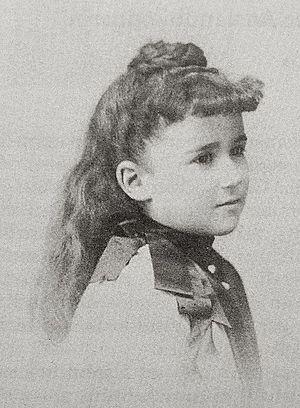
La Princesse Norina Matchabelli fut la cofondatrice de la ligne de parfums Prince Matchabelli, une éditrice, une mystique, une disciple de Meher Baba et une actrice de théâtre et de cinéma connue sous le nom de Maria Carmi.